AeroVolga LA-8

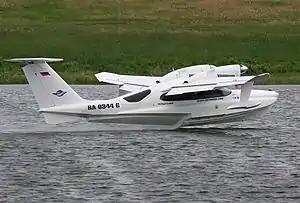
First prototype in 2008, with upturned tips

The AeroVolga LA-8 is an 8-seat amphibious aircraft designed and built in Russia. First flown in 2004, about six had been sold by mid-2012.